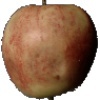
Label: red_apple